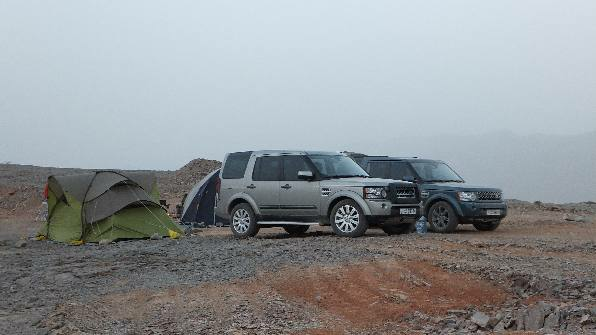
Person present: No